Widow chastity

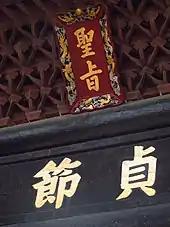
Chastity or moral integrity (貞節, "zhēnjié") memorial

Widow chastity was an ideal in traditional Chinese cultural practices and beliefs that honored widowed women and discouraged their remarriage, encouraging them instead to live a life of "virtuous chastity". The idea of widow chastity has a long history in China, but the emphasis on the practice is believed to have its origin among Song dynasty Neo-Confucians, and reached a culmination and eventual end in the Qing era.